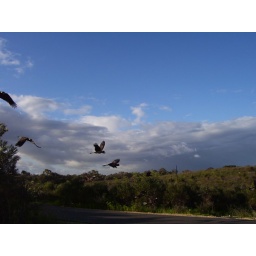
walking through a screeching swarm of these mad birds is just part of everyday life in yanchep.